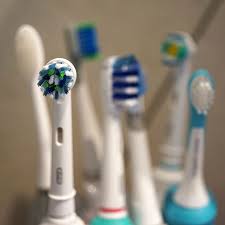
Waste category: trash